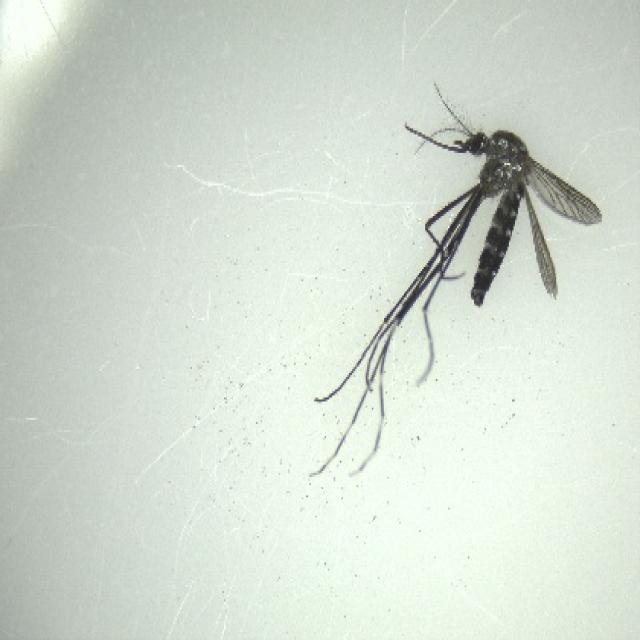
Species: aedes_albopictus